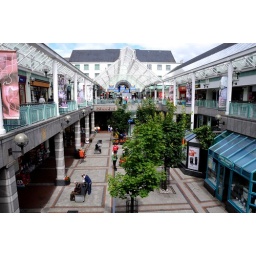
market cross shopping centre in kilkenny city,